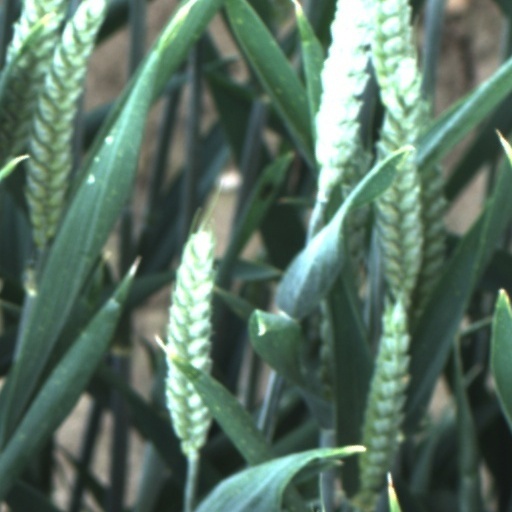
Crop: wheat